Gruver, Iowa

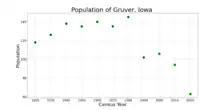
The population of Gruver, Iowa from US census data

As of the census of 2020, there were 63 people, 29 households, and 21 families residing in the city. The population density was 497.8 inhabitants per square mile (192.2/km). There were 32 housing units at an average density of 252.9 per square mile (97.6/km). The racial makeup of the city was 100.0% White, 0.0% Black or African American, 0.0% Native American, 0.0% Asian, 0.0% Pacific Islander, 0.0% from other races and 0.0% from two or more races. Hispanic or Latino persons of any race comprised 0.0% of the population.